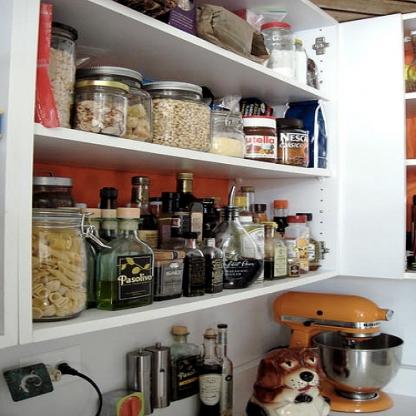
Scene: Indoor